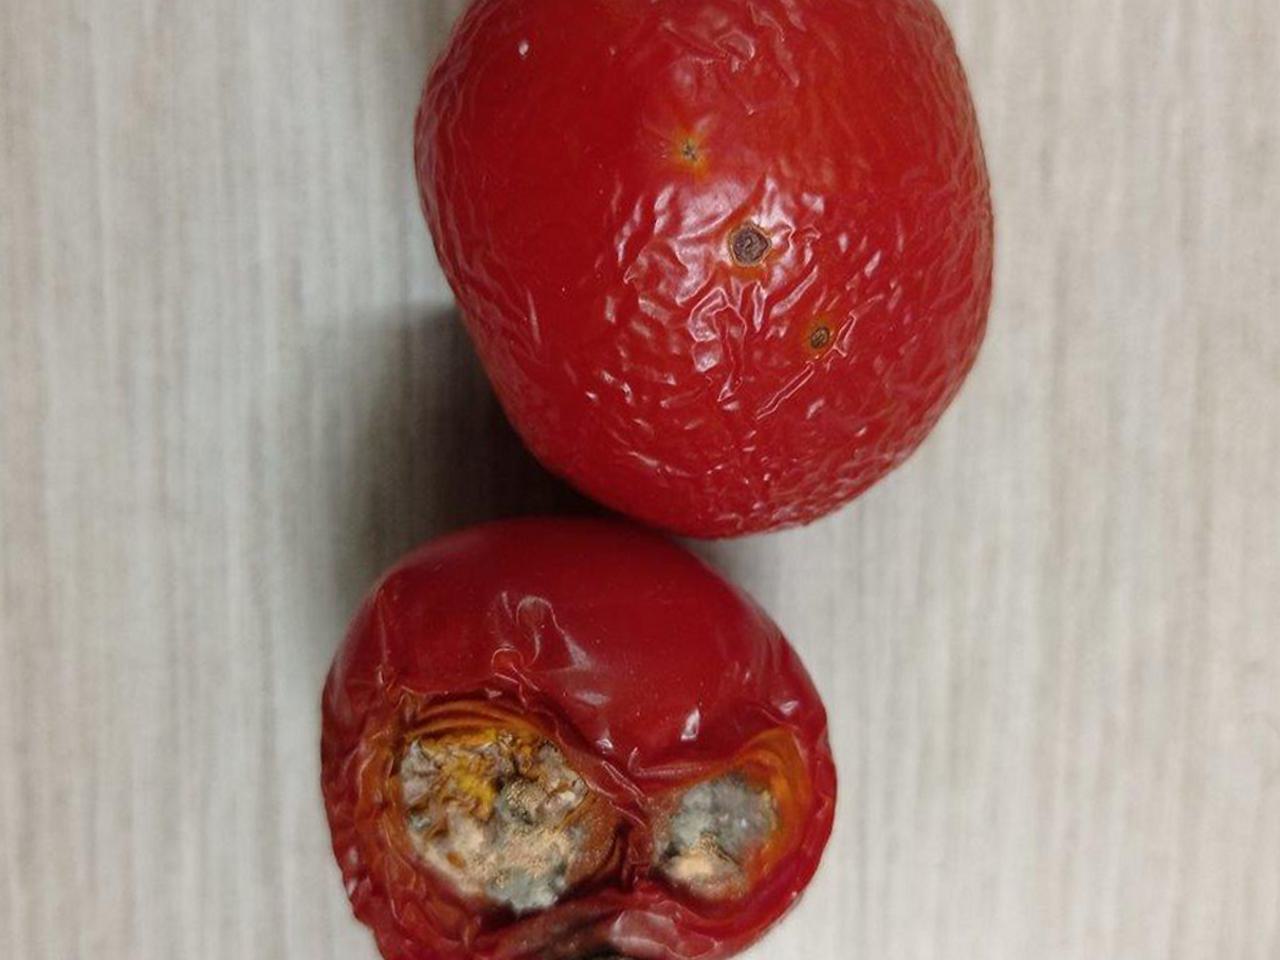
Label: Rotten